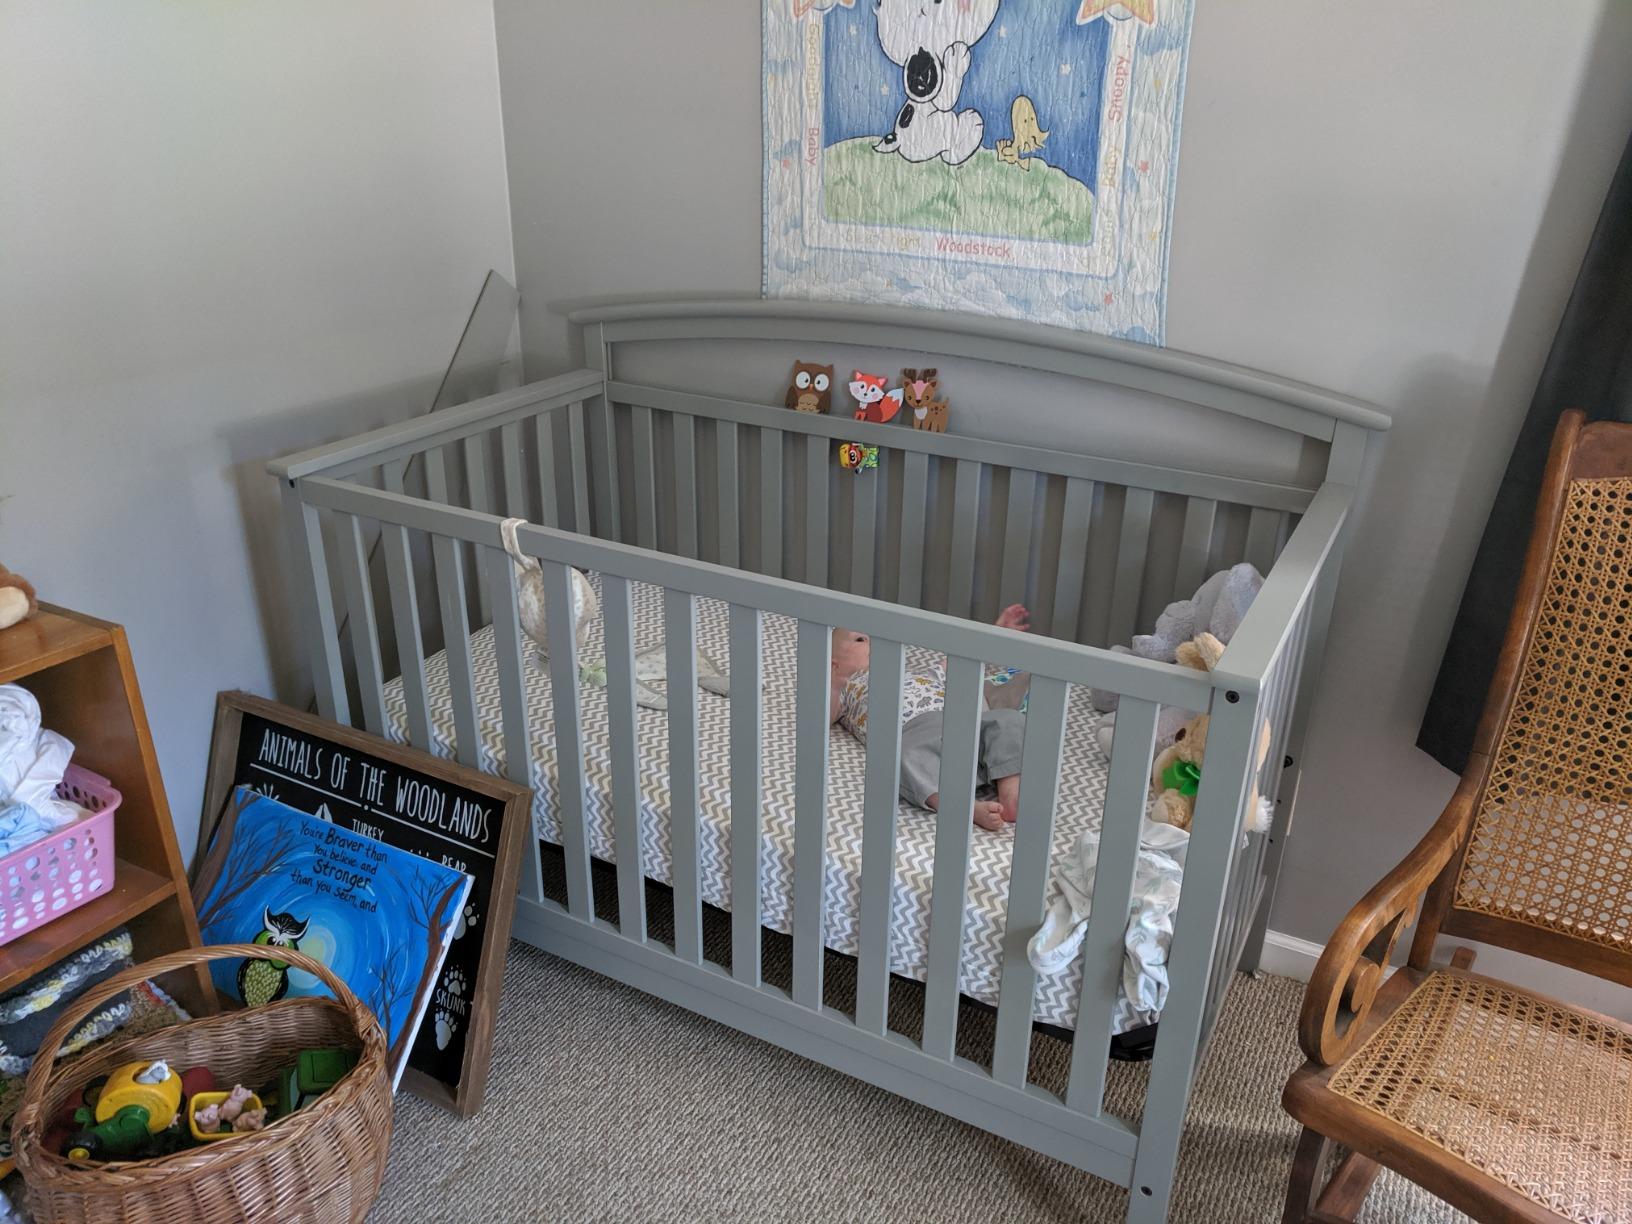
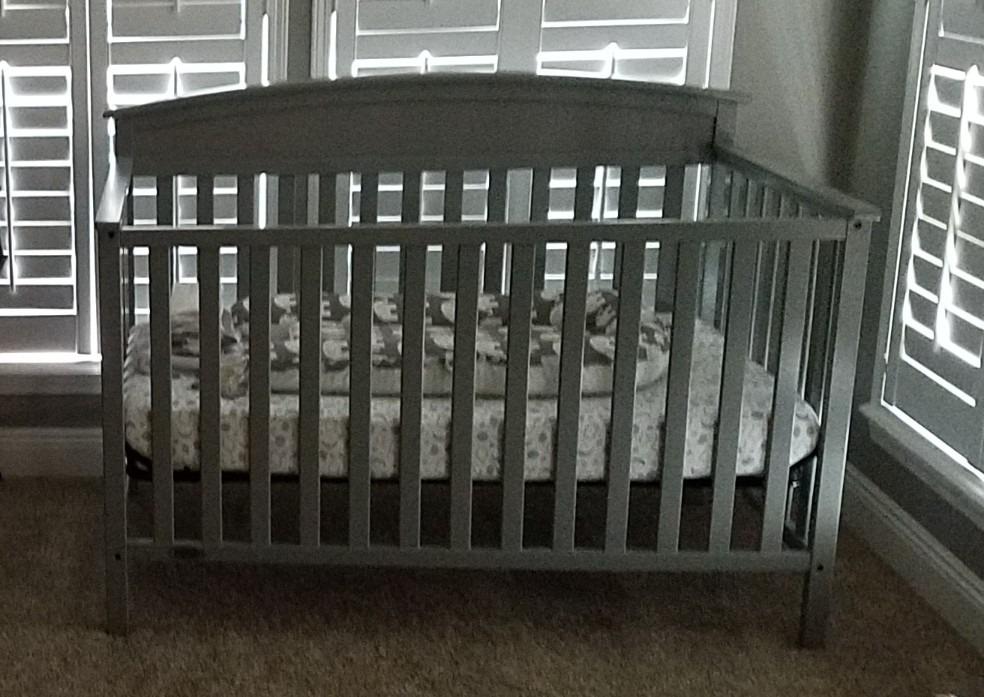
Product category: products_crib
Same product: yes